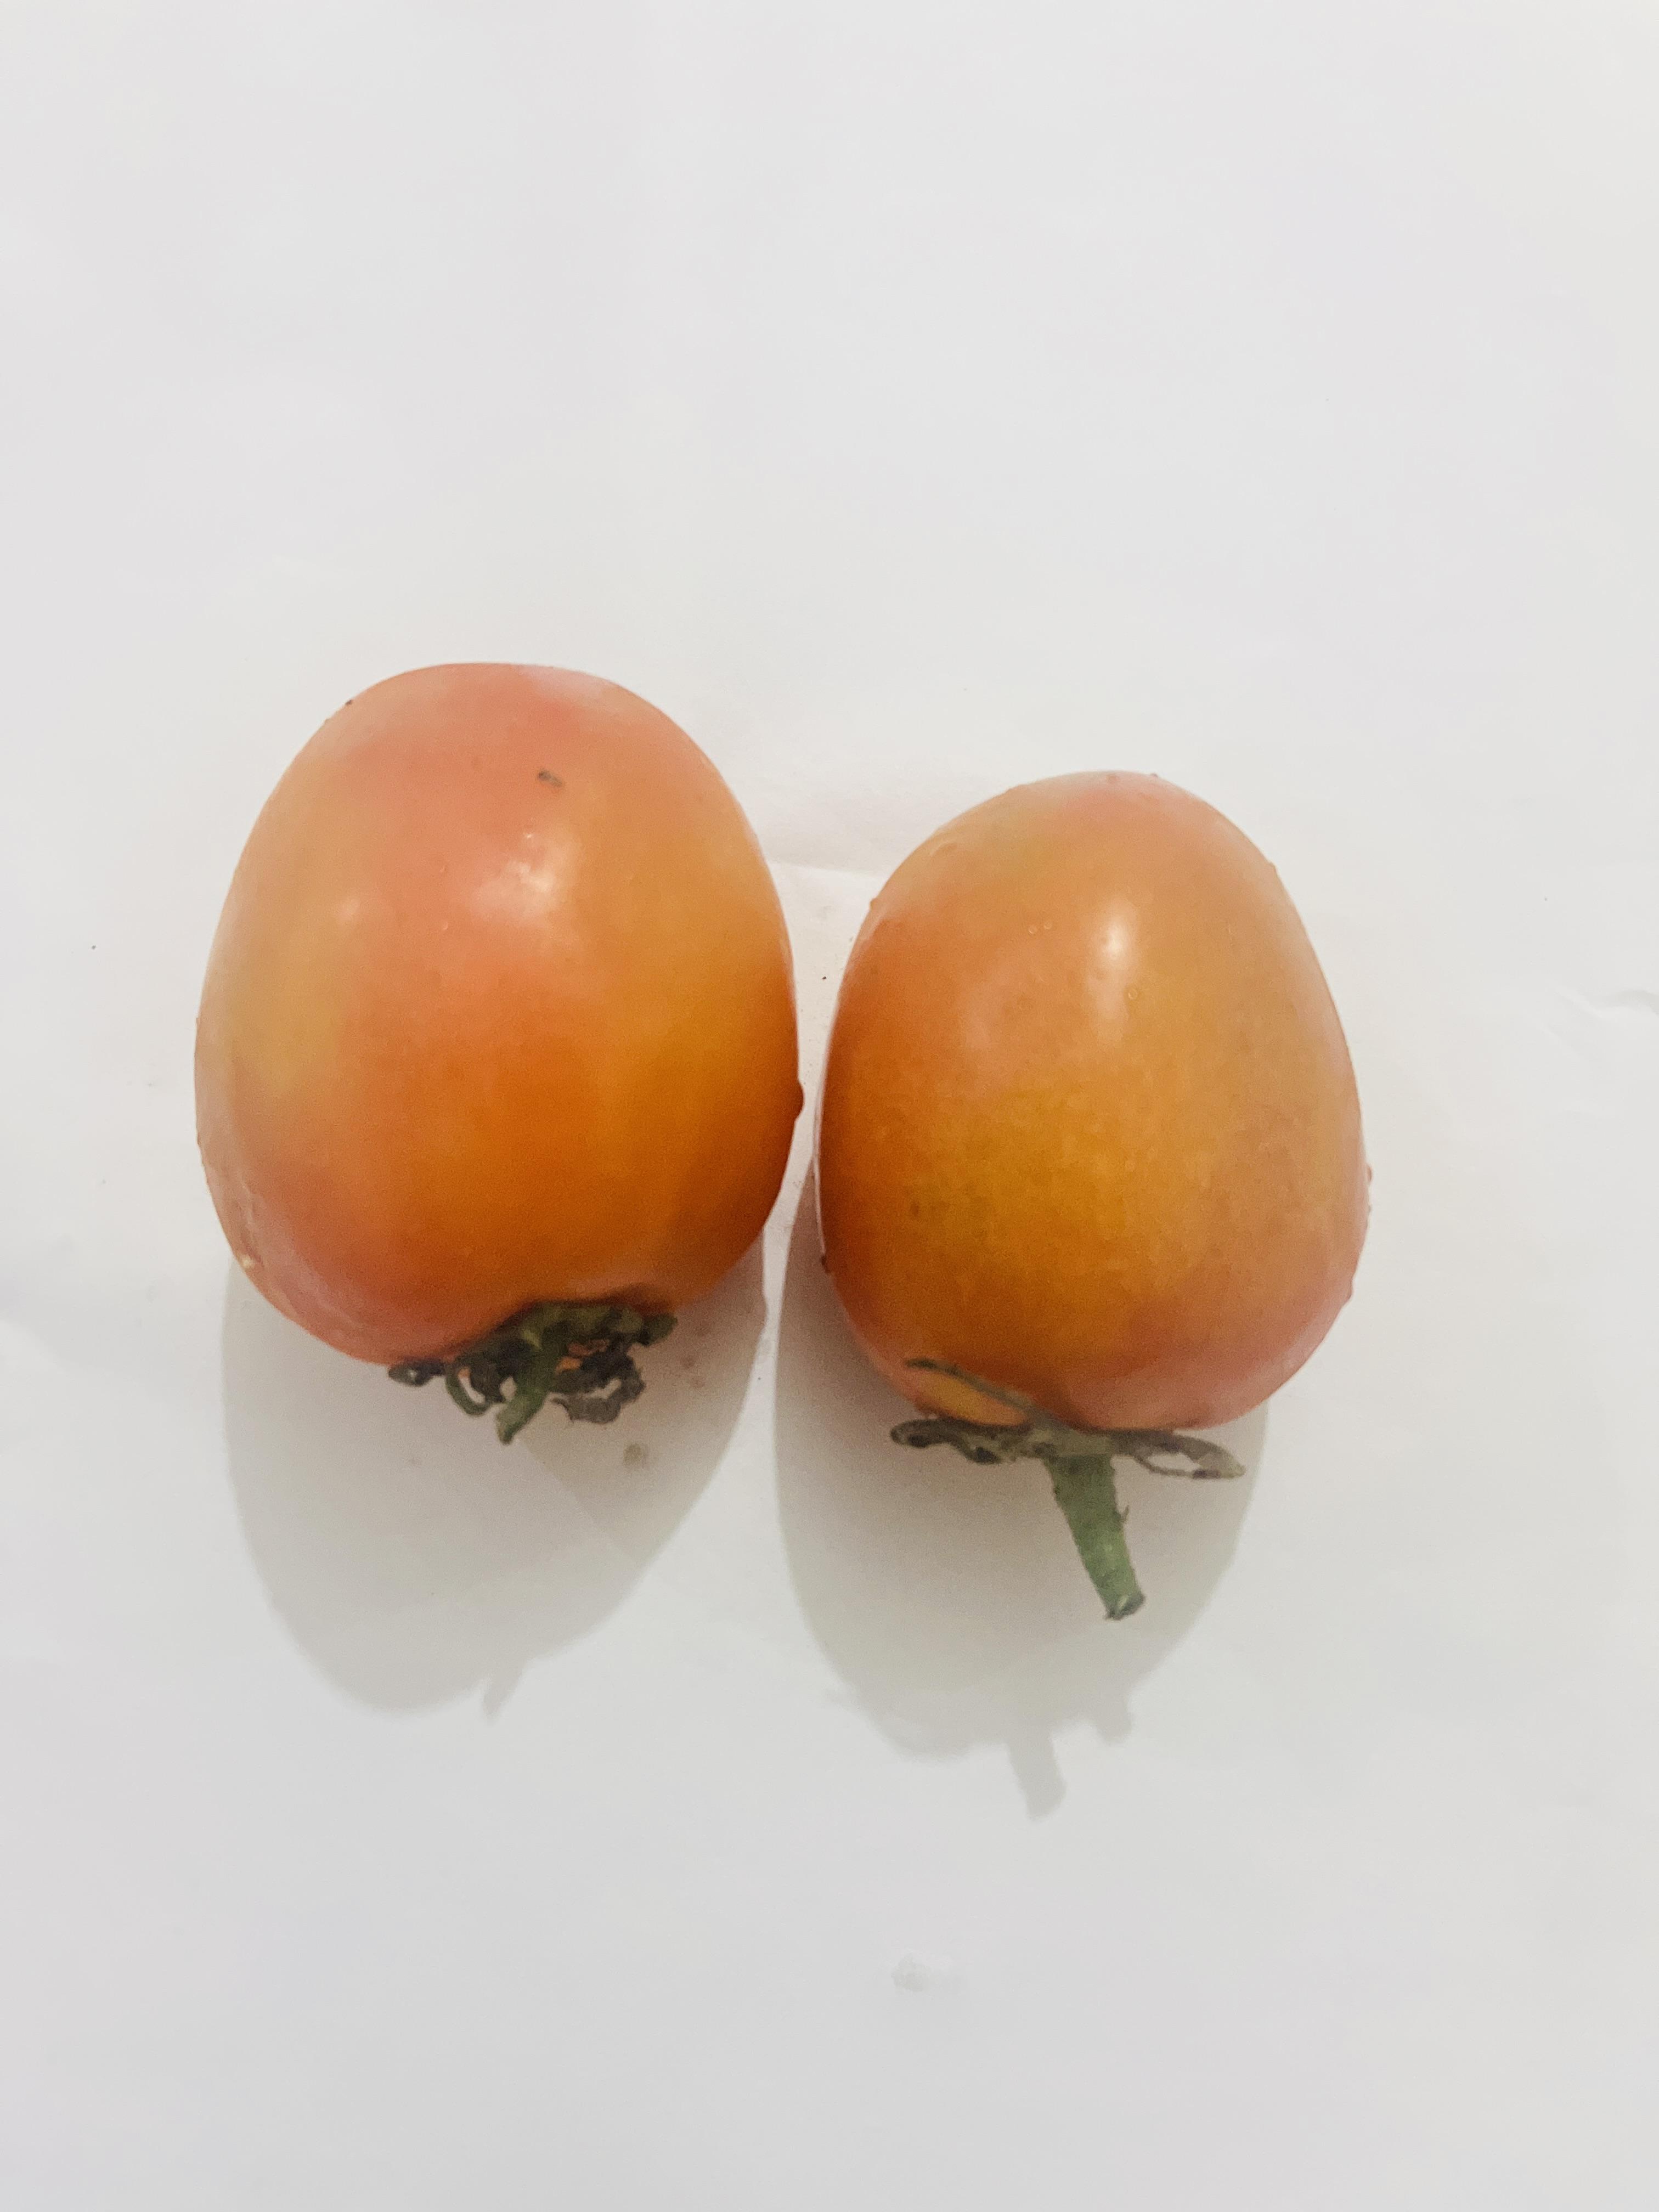
Label: Tomato